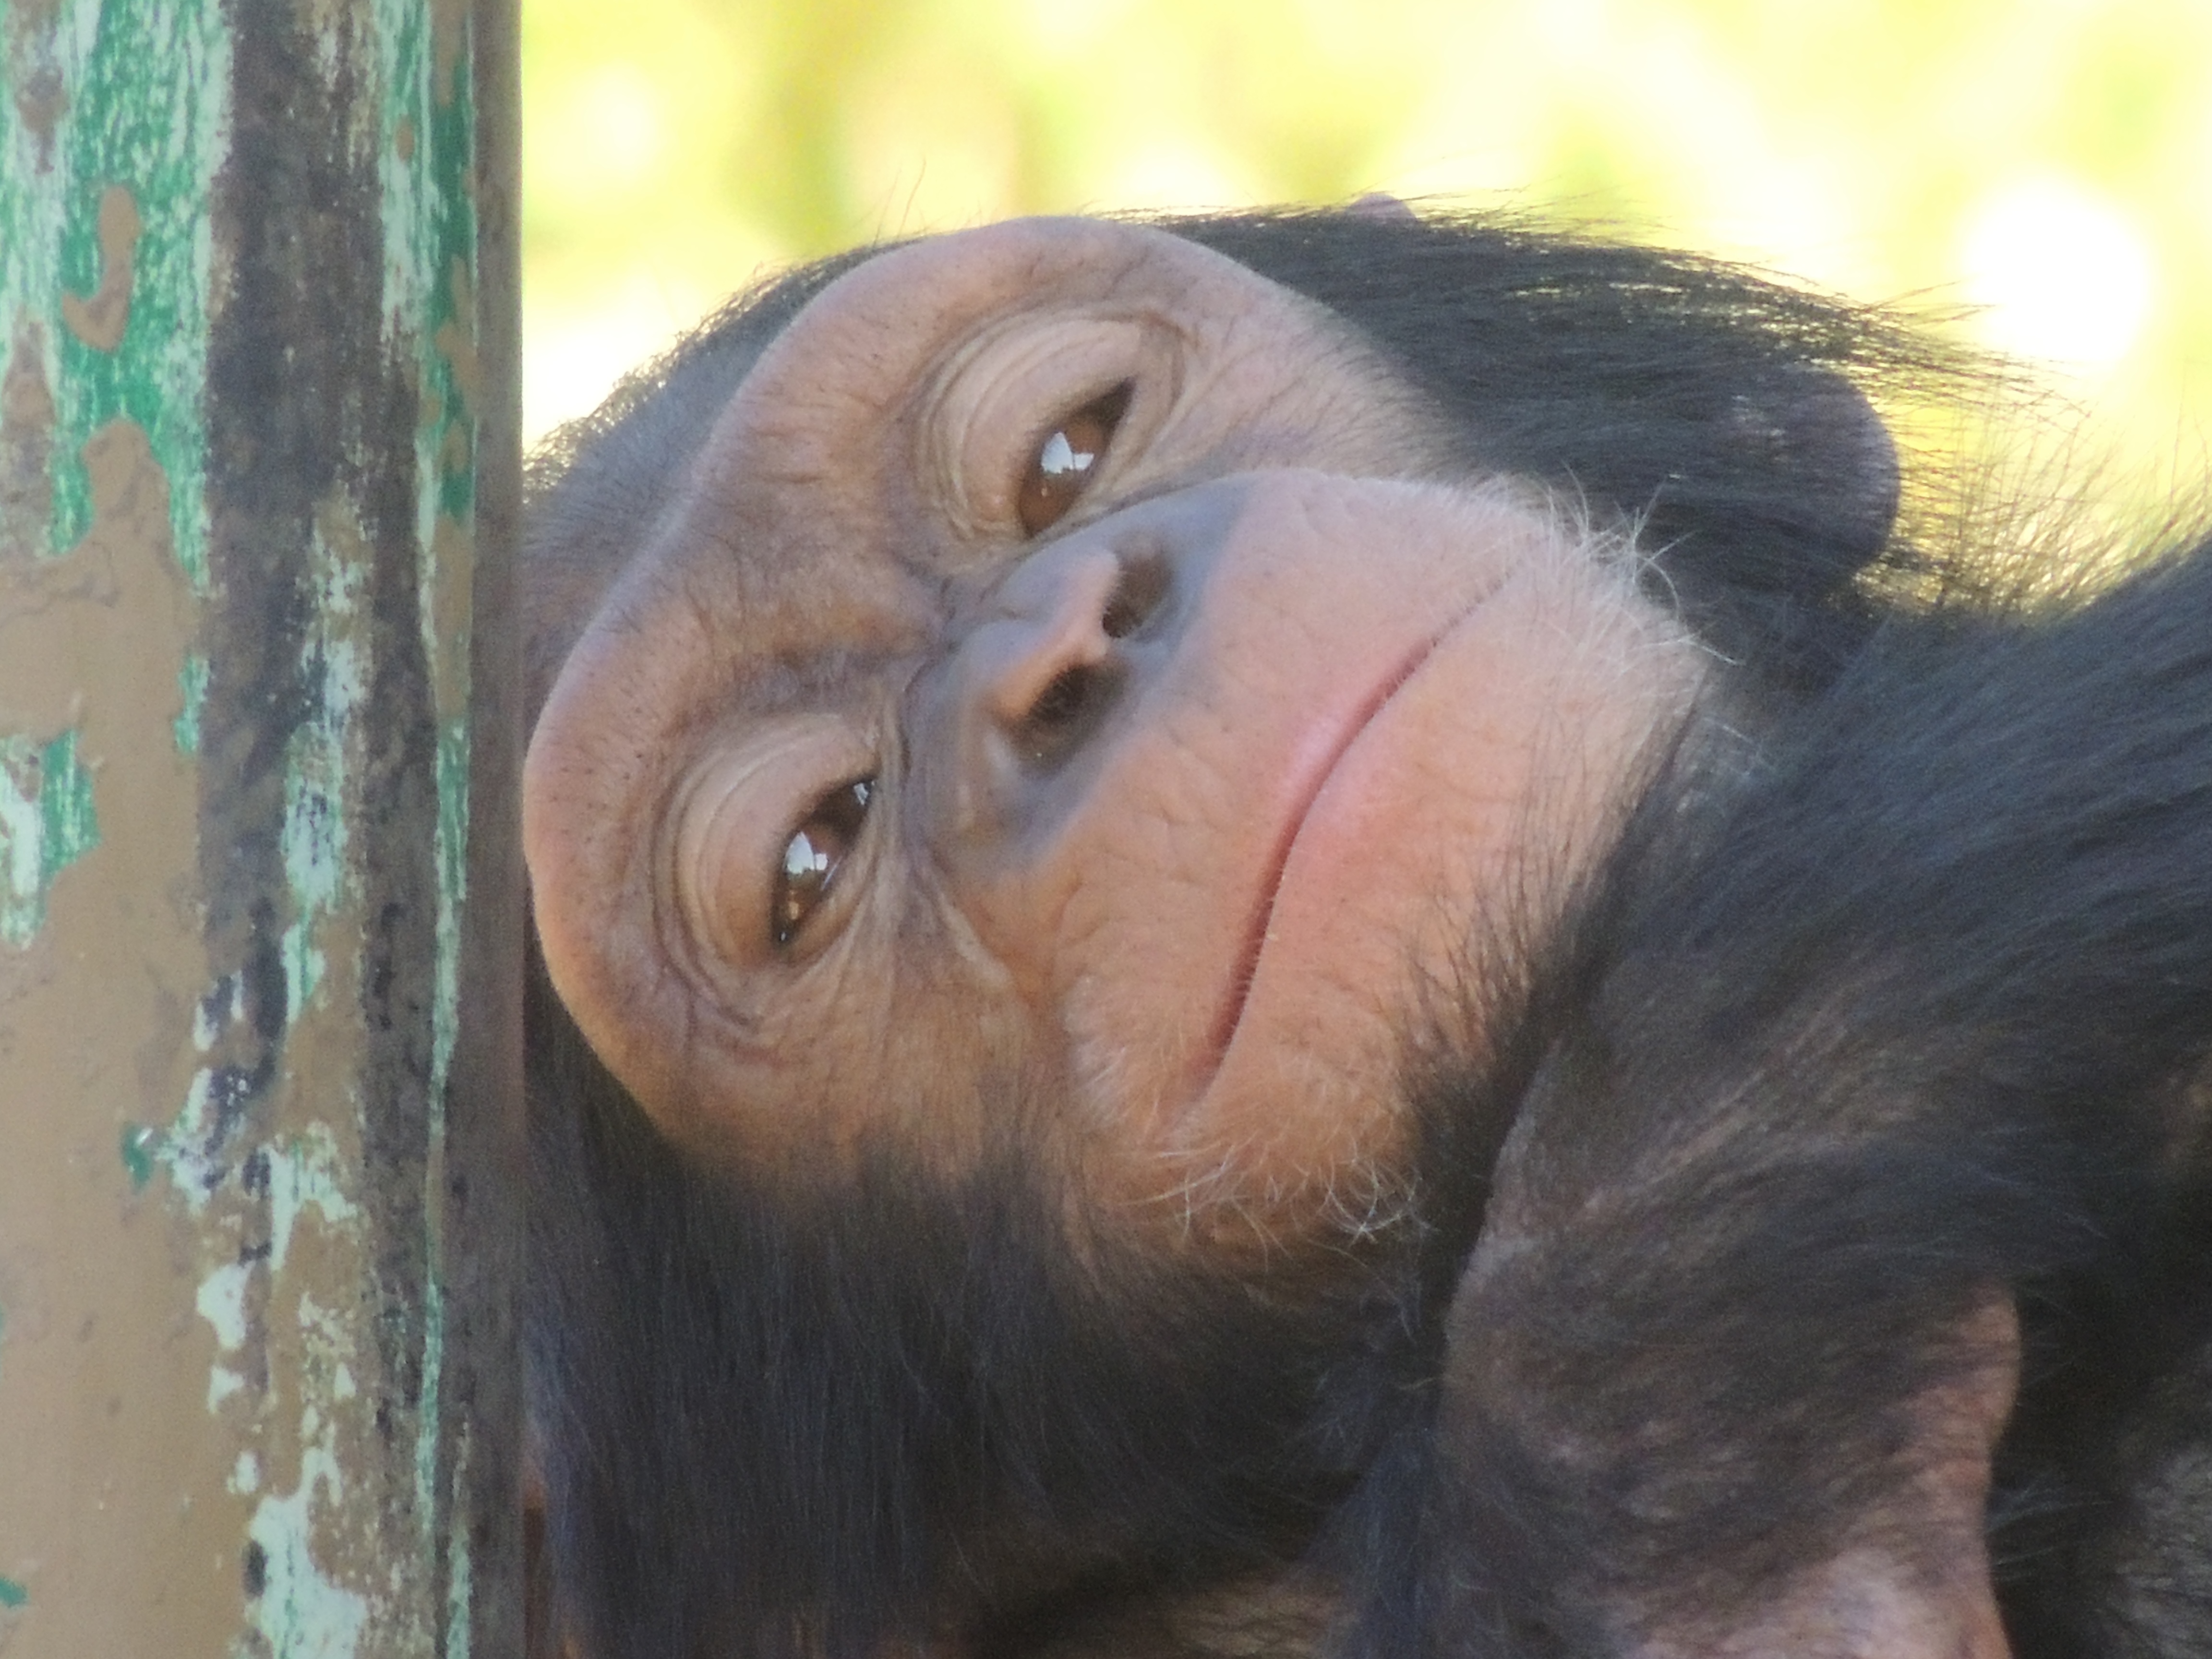
wildlife, zoo, mammal, fauna, primate, chimpanzee, nose, orangutan, vertebrate, western gorilla, great ape, common chimpanzee